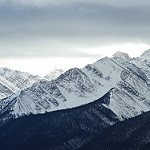
Scene: Outdoor